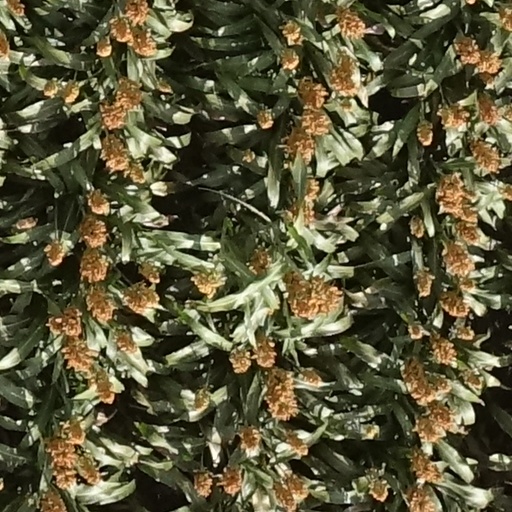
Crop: sorghum